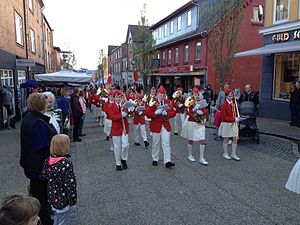
Mariagerfjord Festuge / Arrangementer
Hadsund Skole-Orkester giver opvisning gennem Storegade
Hadsund Skole-Orkester, optræder i Hadsund under Mariagerfjord Festuge
Mariagerfjord Festuge er en festuge, fyldt med musik, kultur og en række forskellige aktiviteter i hele Mariagerfjord Kommune. Der er koncertscener på Torvet i Hadsund og på Store Torv i Hobro, hvor der om eftermiddagen er musik for unge og gamle, og alle butikker i Hobro, Hadsund og Mariager har længe åbent. I 2014 startede festugen med officielt indgivelse af borgmester Mogens Jespersen den 2. maj hvor der også var arrangeret Open by Night i Hobro og Hadsund.